Al Shamal

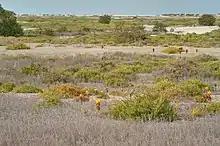
Salt marshes in Umm Tais.

Al Shamal Industrial Area is the region's industrial hub. The municipality's long-term development plan suggests that the area will cater to light and medium industries such as manufacturing, construction and logistics, benefiting both Ar Ru'ays Port and the urban development of its principal towns.